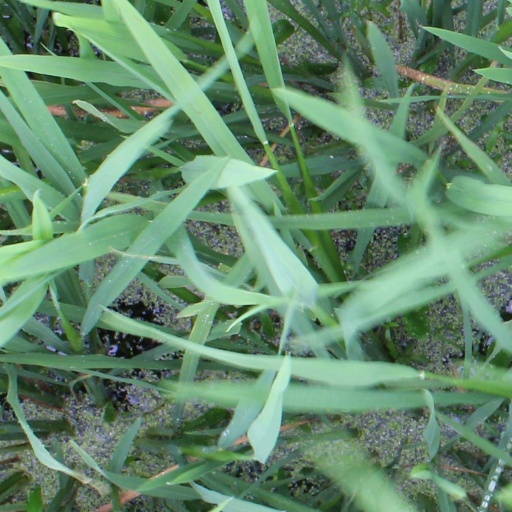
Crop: rice